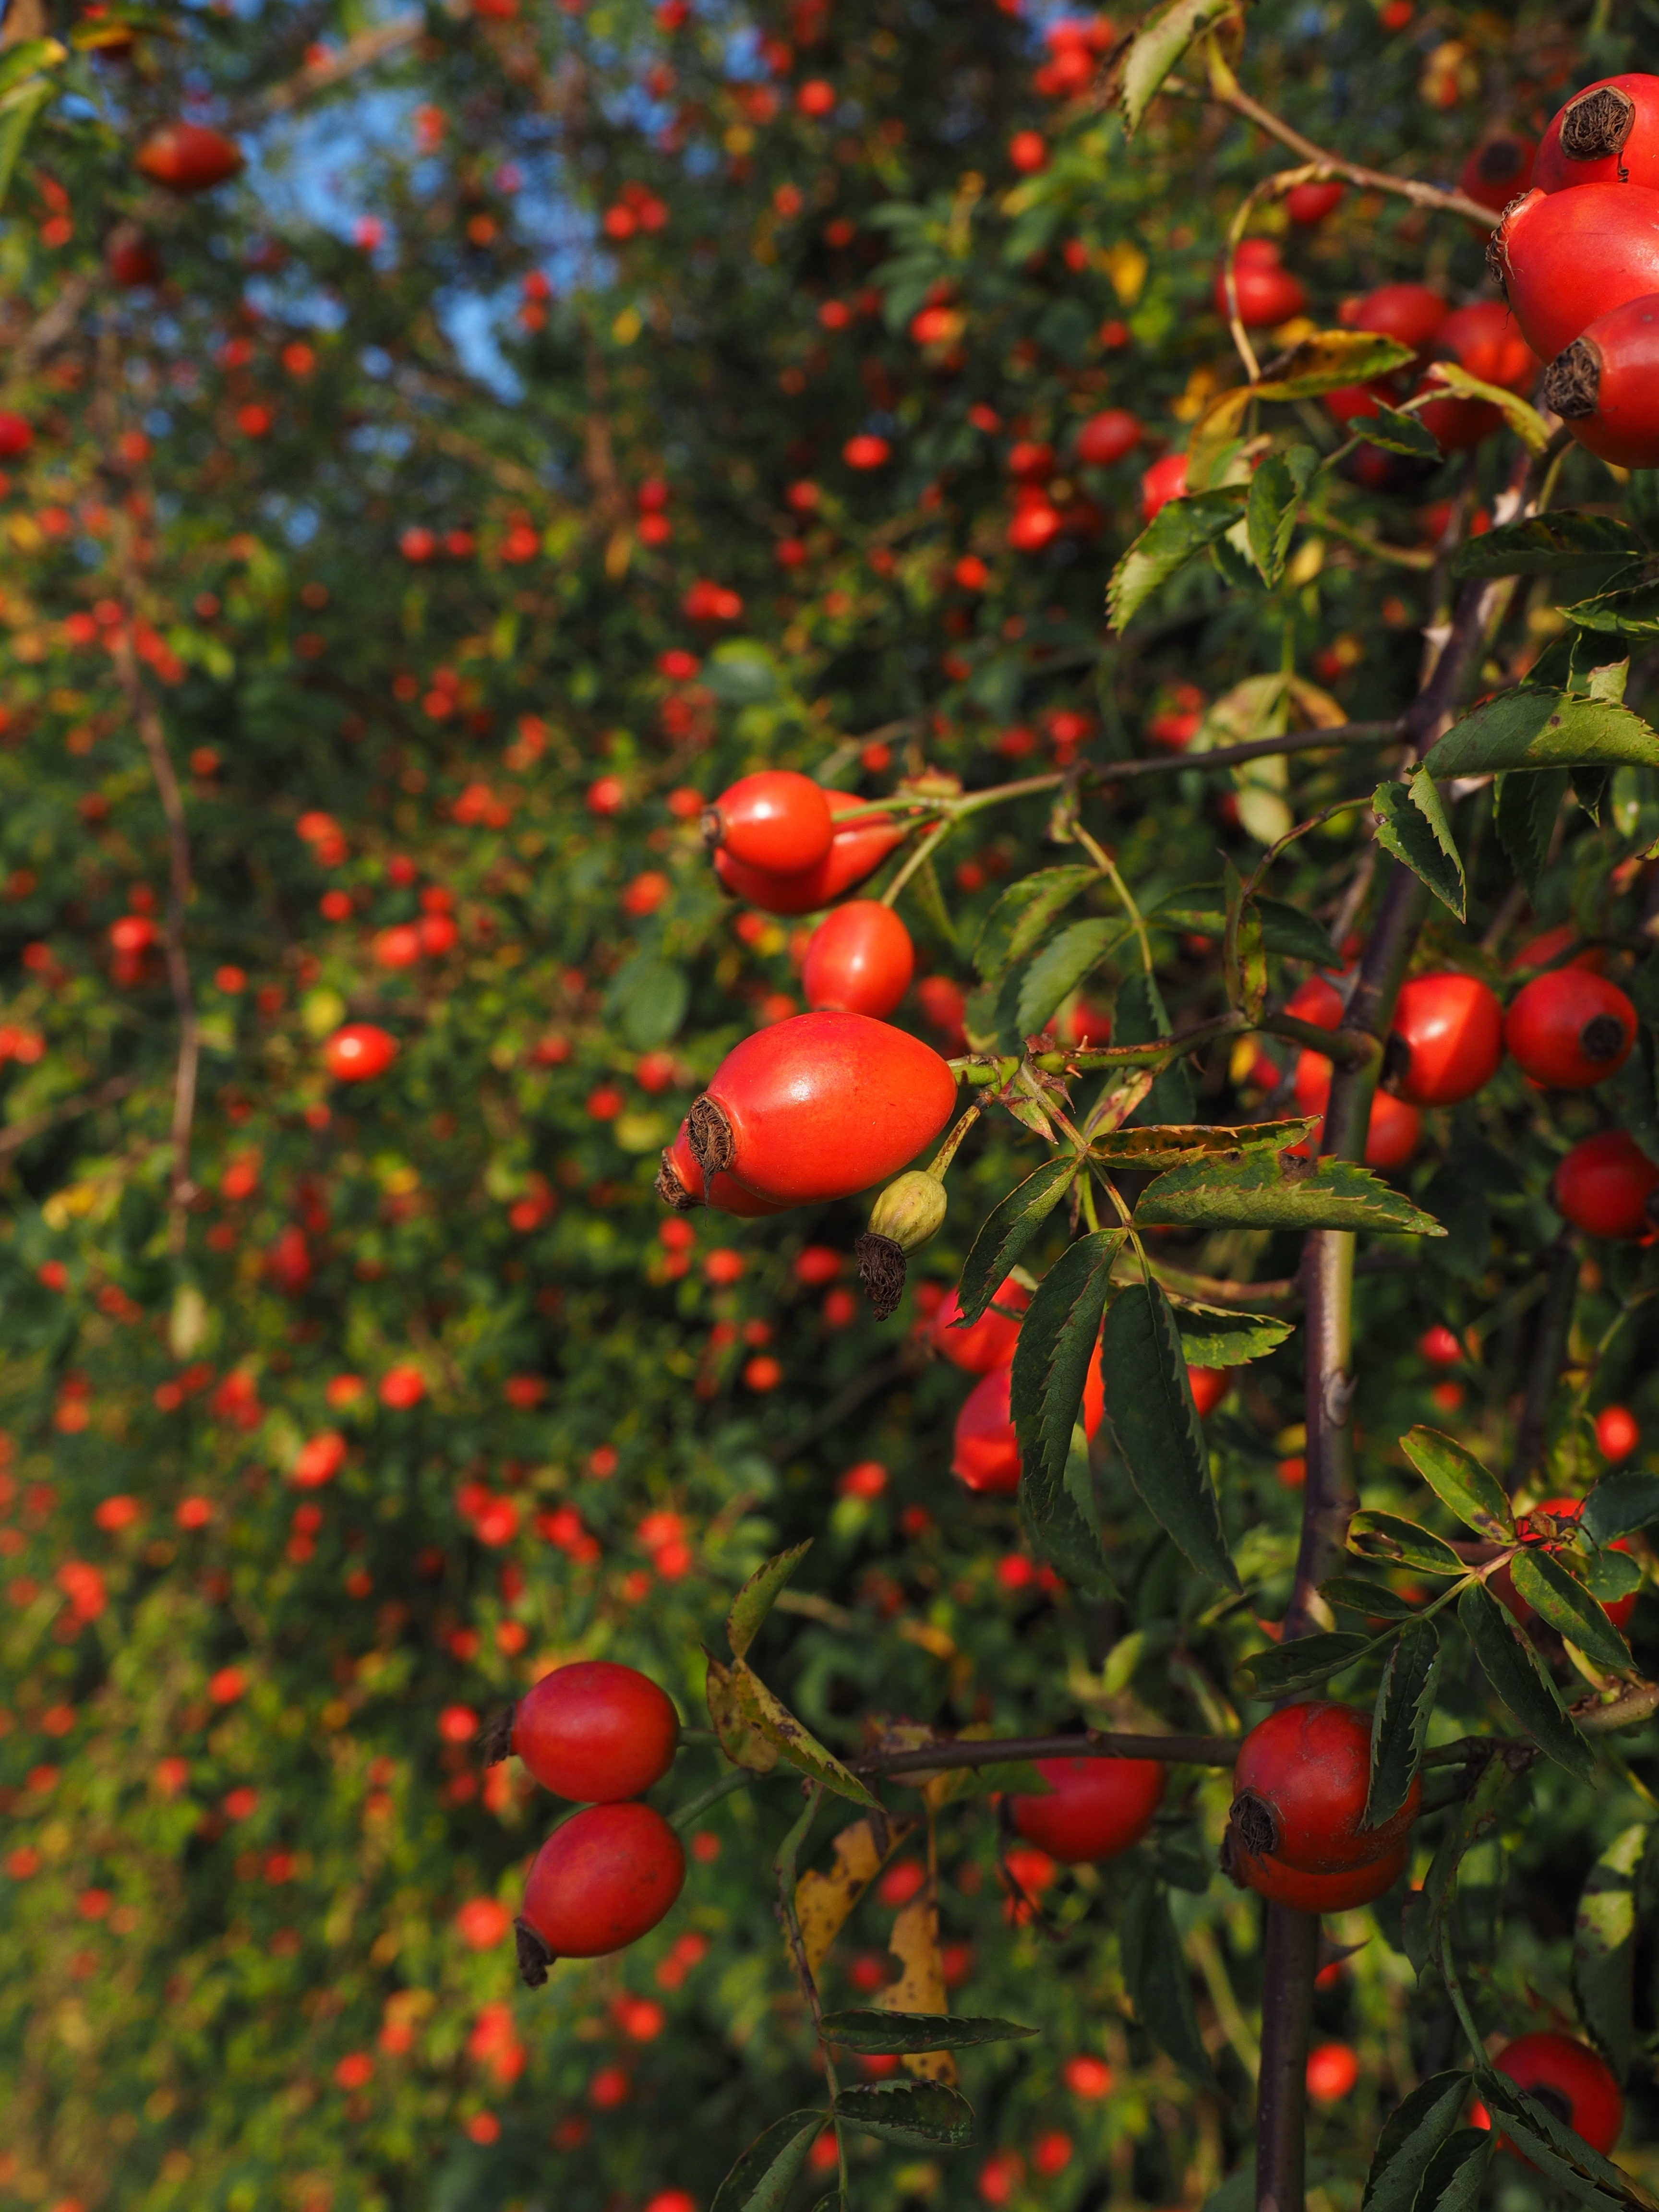
tree, branch, plant, fruit, flower, bush, food, red, produce, autumn, botany, flora, hive, shrub, wild rose, rose hip, dog rose, rosa canina, rose greenhouse, flowering plant, rose family, acerola, malpighia, haw, rose apples, sammelfrucht, collective nut fruit, land plant, haegen, he p, hiffen, hiften, hetschhiven, hetscherl, hetschepetsche